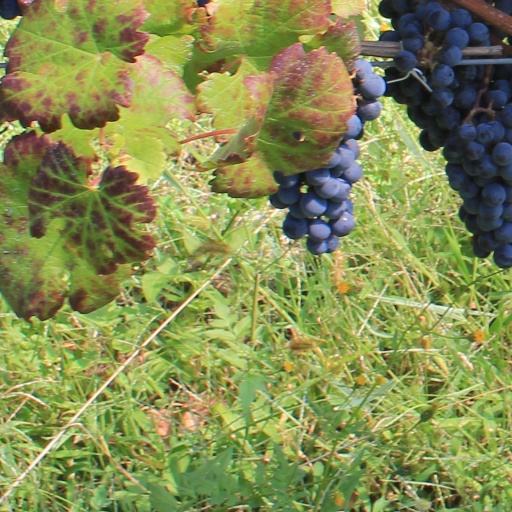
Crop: grape